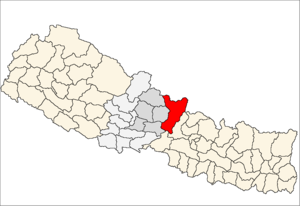
Gorkha District
Gorkha District i Gandaki Zone (grå) i Western Development Region (grå + lysegrå)
Gorkha District er et af Nepals 75 administrative og politiske regioner, betegnet distrikter. Gorkha er et distrikt i bakkeområdet Middle Hills, som ligger i Gandaki Zone i Western Development Region.